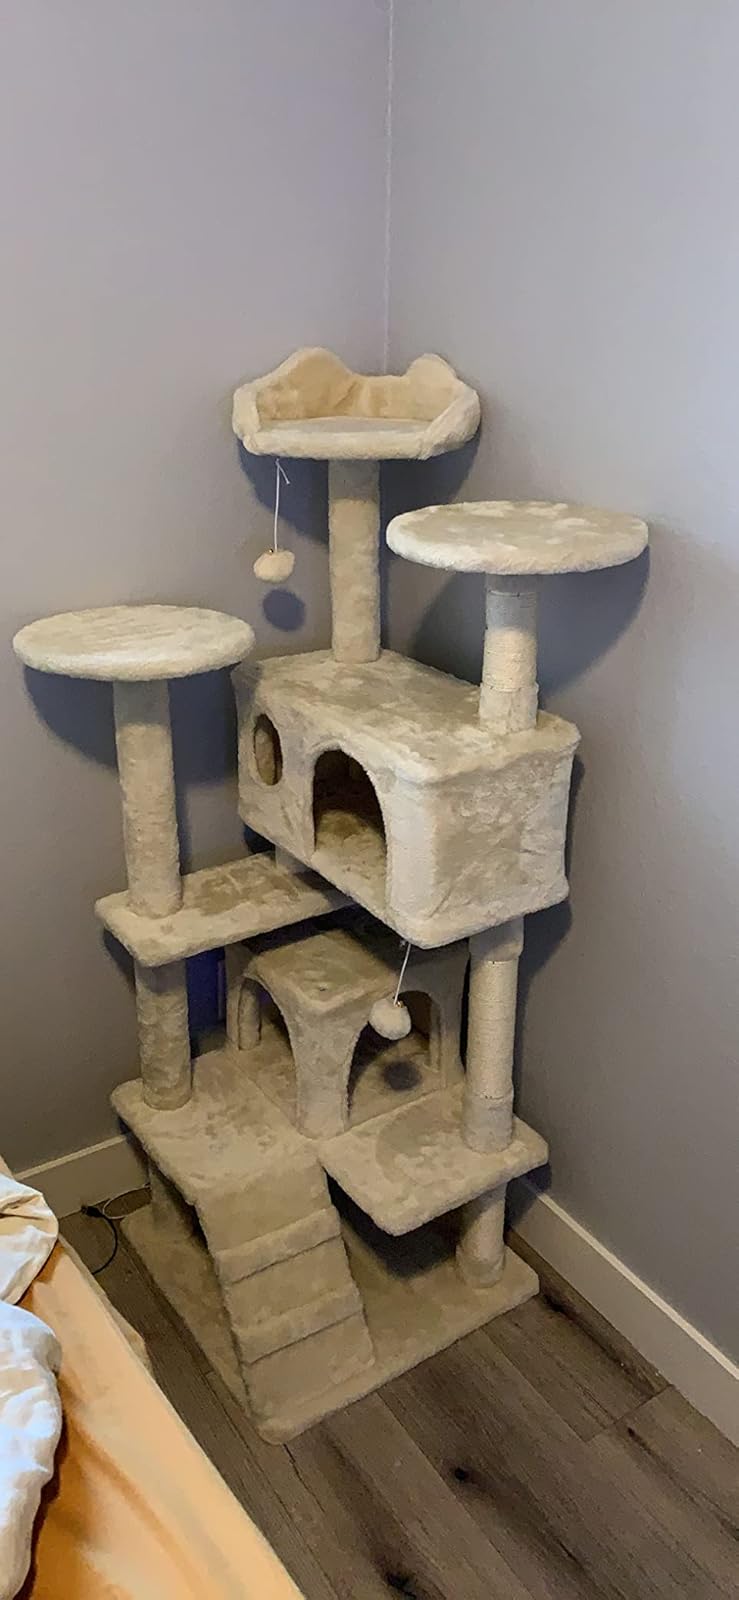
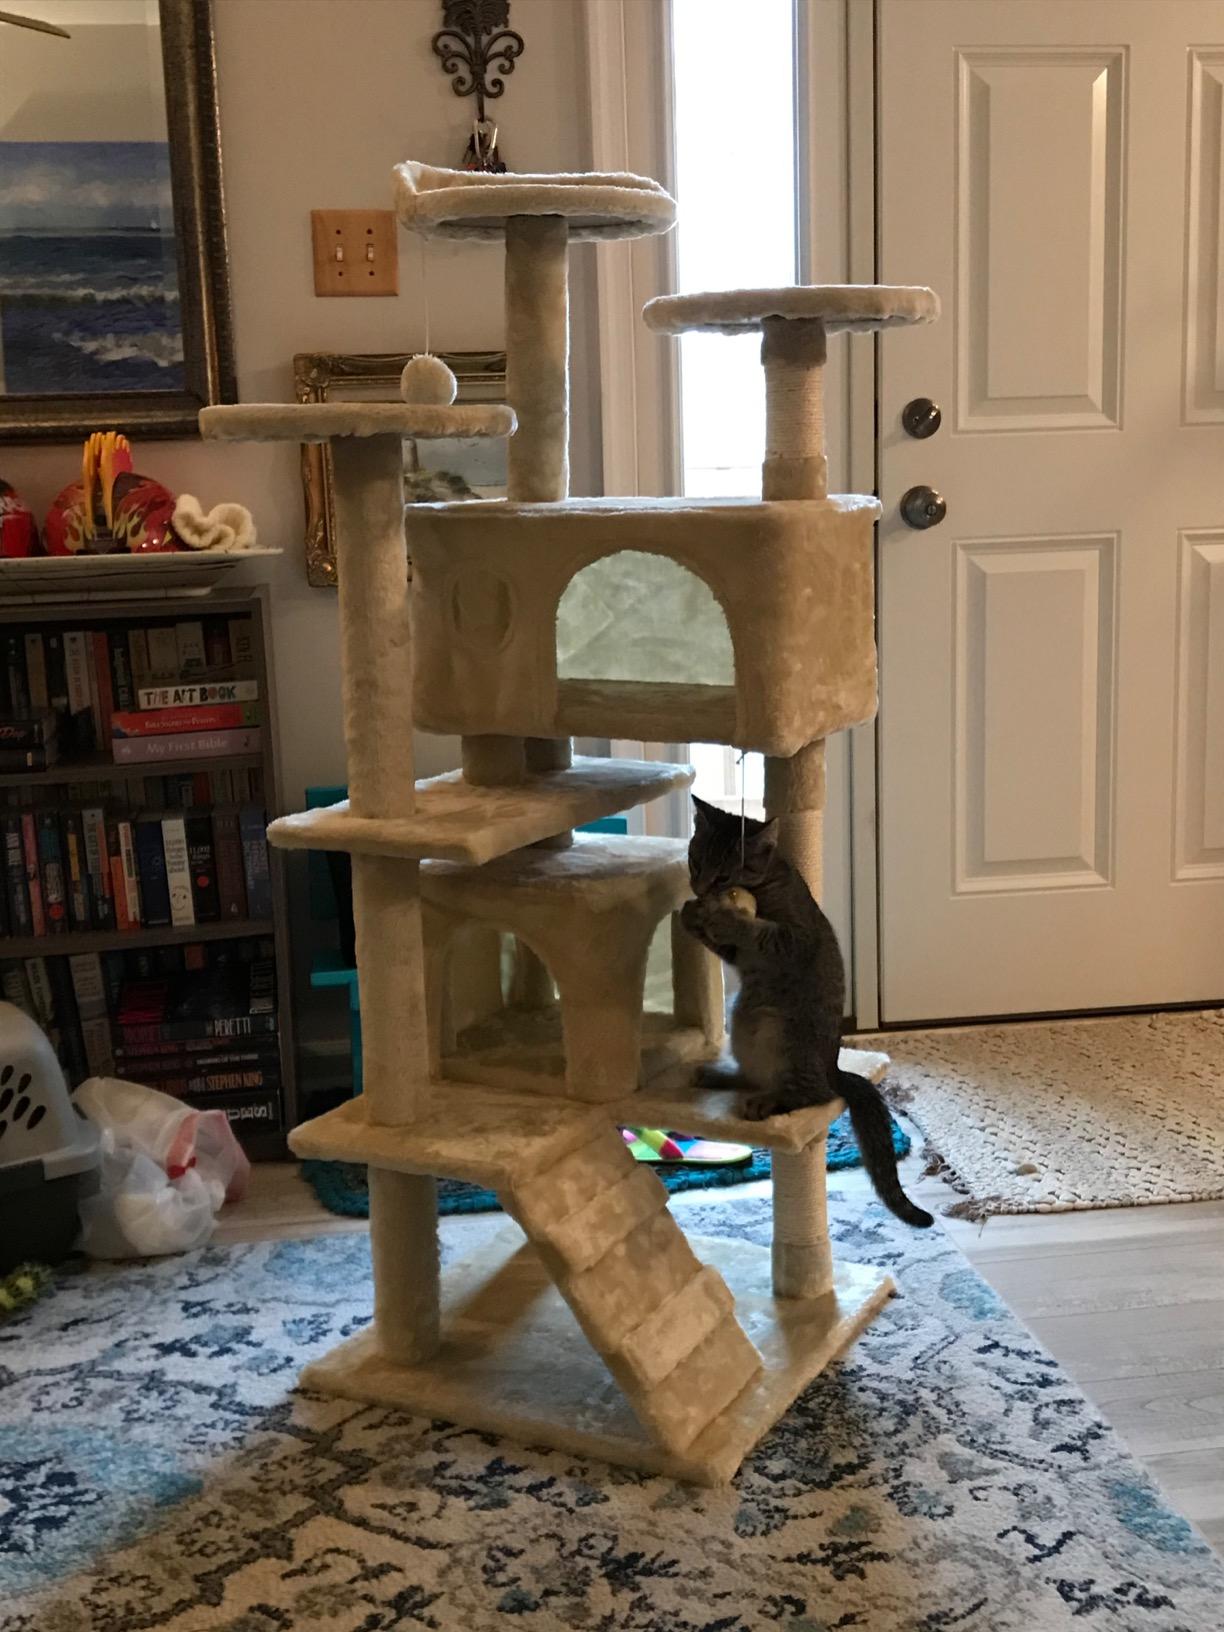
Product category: items_cat tree
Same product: yes